Khaya Mthethwa

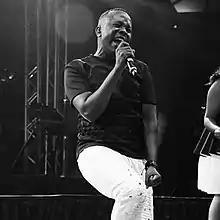
Khaya Mthethwa on stage

Khaya Mthethwa (born 25 November 1987) is a South African singer-songwriter, musician, composer, arranger, and a multi-instrumentalist. Prior his solo career, was a choir member of the gospel group Joyous Celebration.